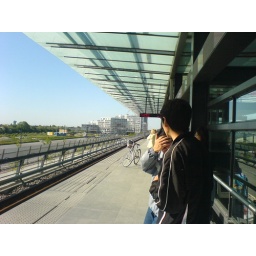
... then right. No train nor person in sight. Guess it's safe to cross then.